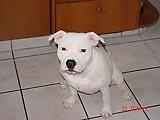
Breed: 203-n000015-Staffordshire_bullterrier